WGLO

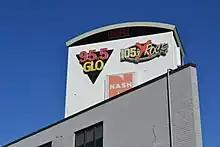
Studio in downtown Peoria

WGLO (95.5 FM, "95.5 GLO") is a commercial radio station licensed to Pekin, Illinois, and serving the Peoria metropolitan area. The station is owned by Cumulus Media, and broadcasts a classic rock radio format. The radio studios and offices are on Eaton Street in Peoria. WGLO is an affiliate of the syndicated "Bob & Tom Show" in morning drive time.